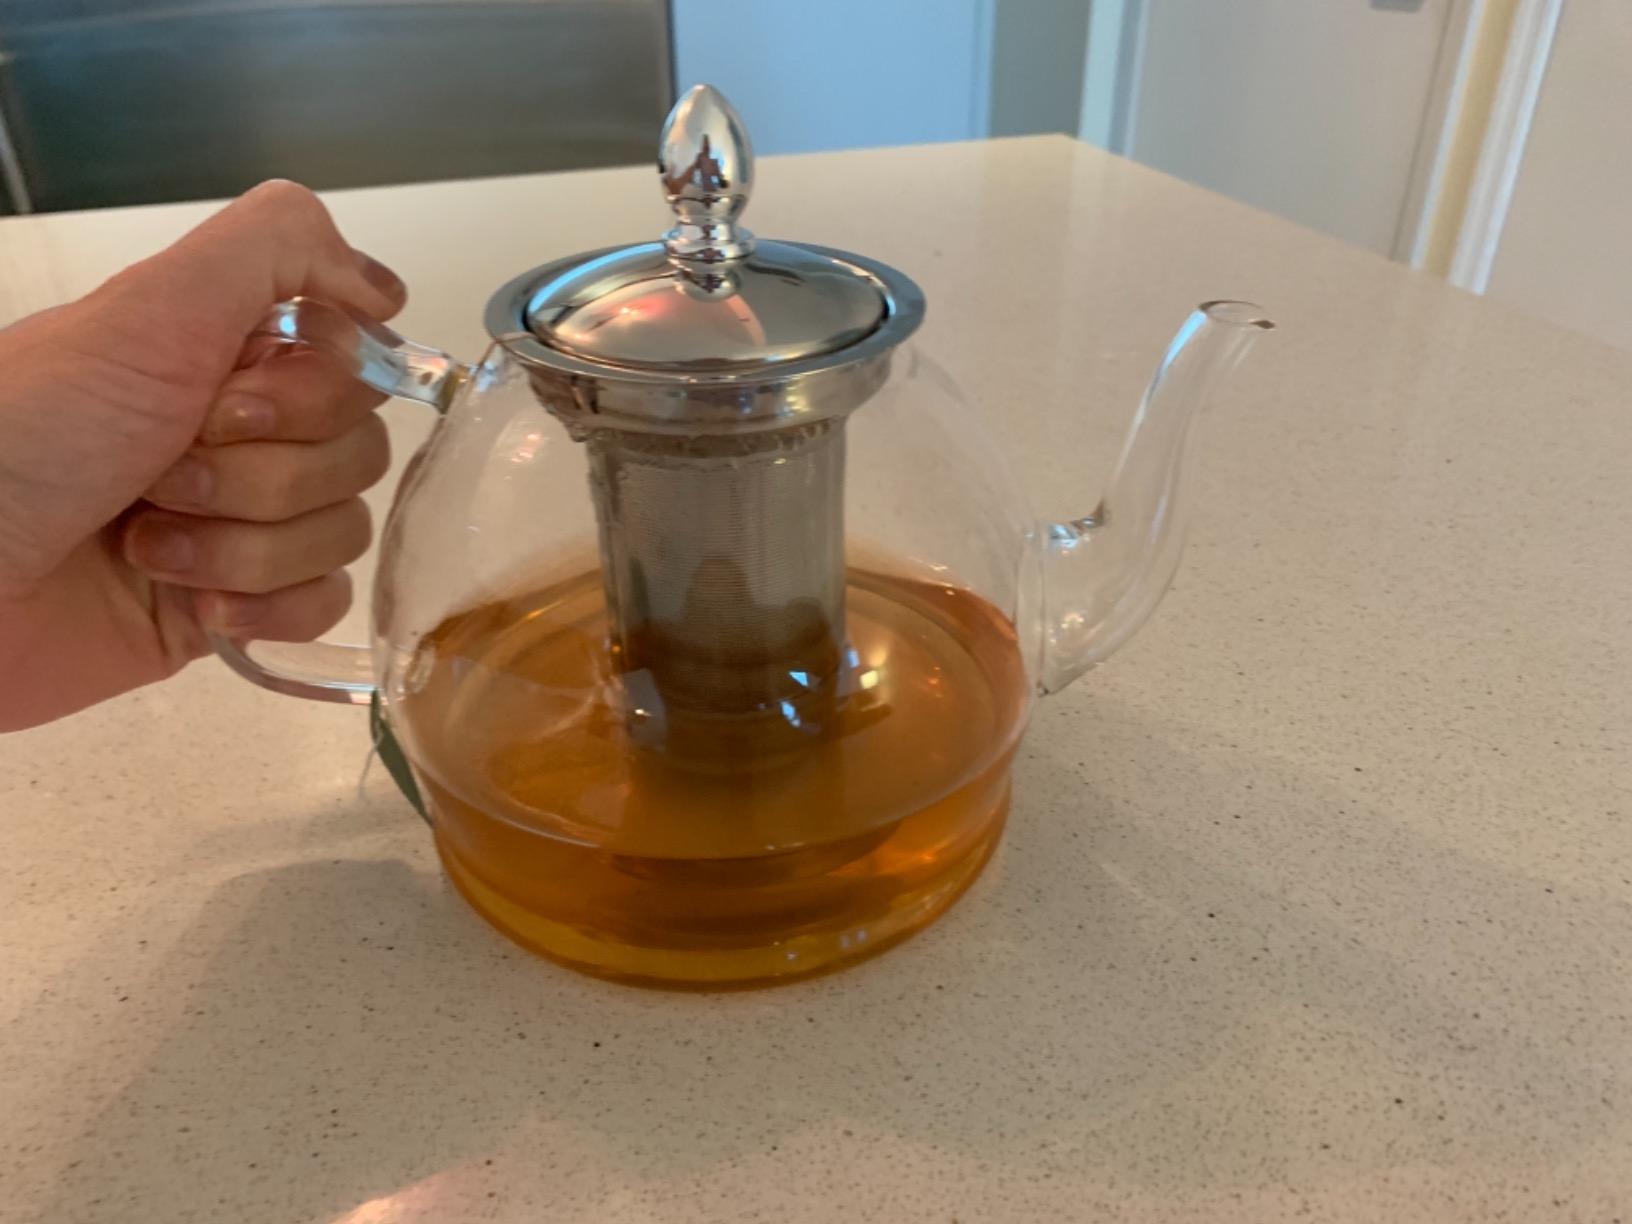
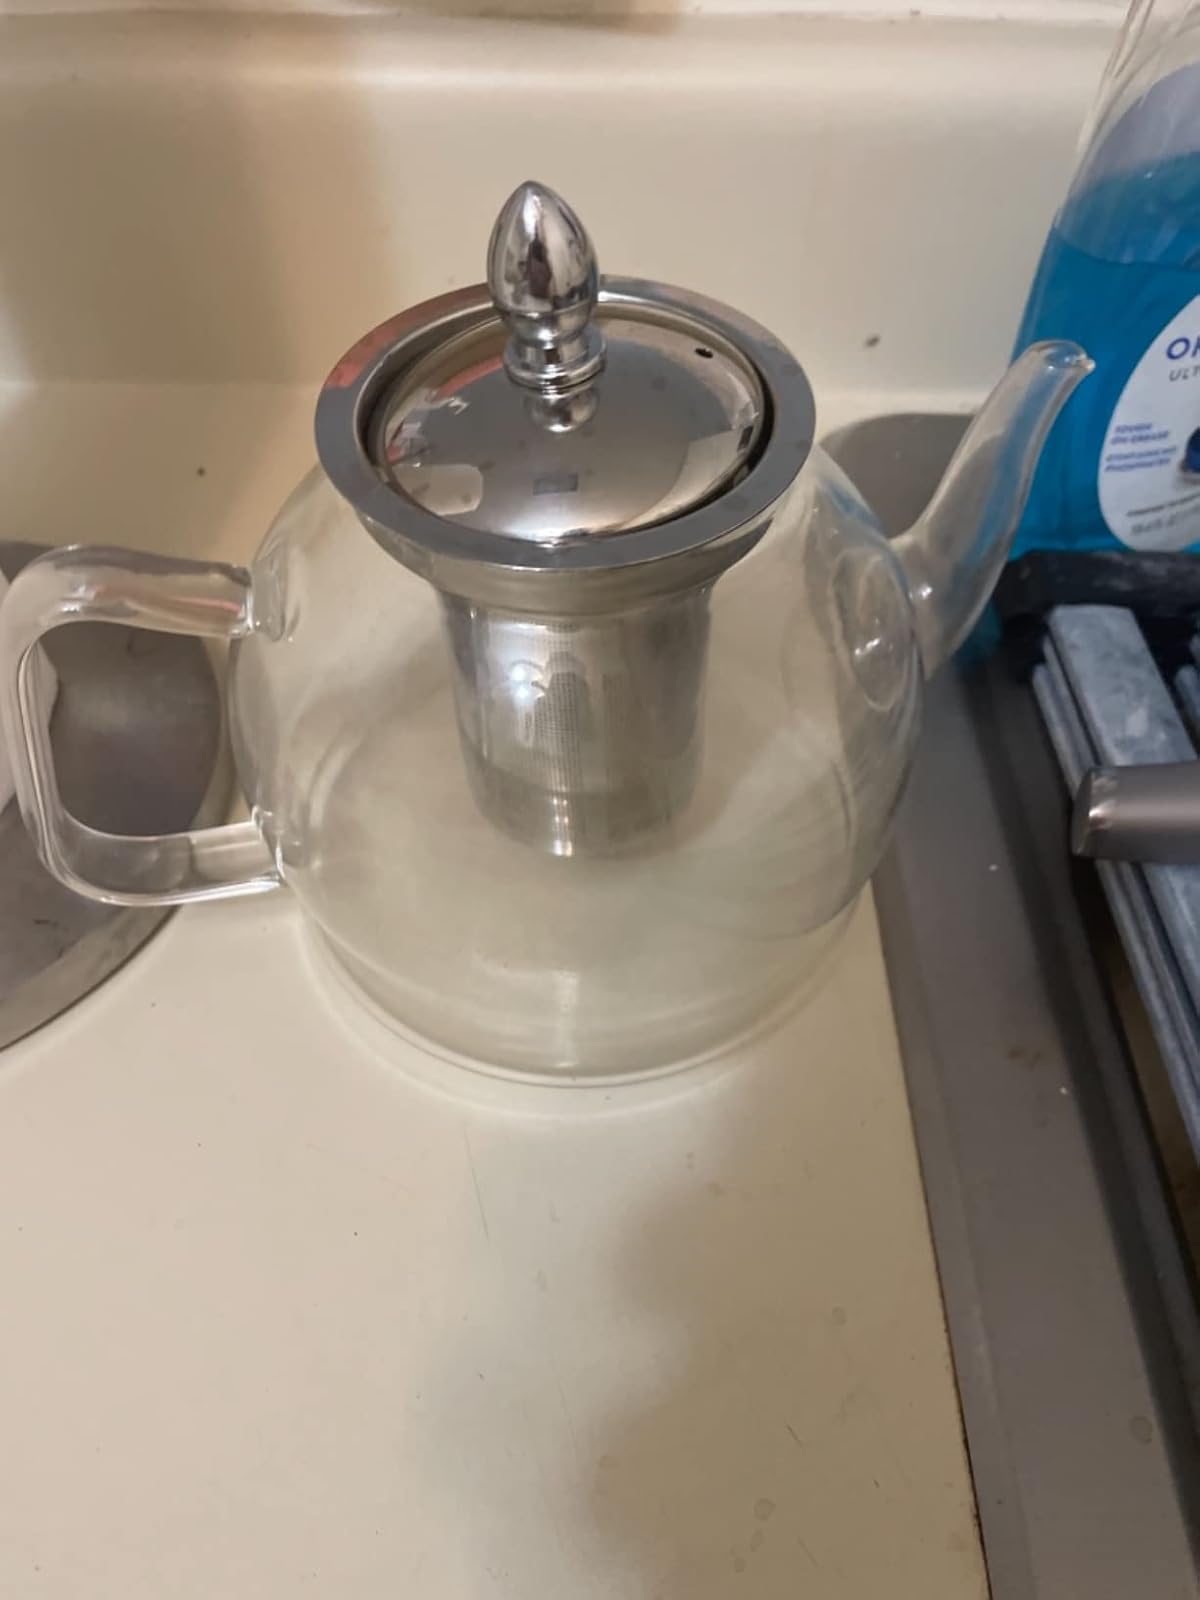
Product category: items_kettle
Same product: yes